Romanian frigate Regele Ferdinand

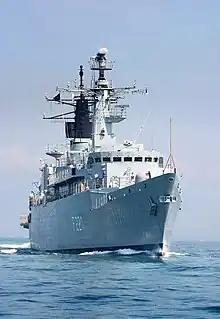
"Regele Ferdinand" in 2005

She was purchased from the United Kingdom by the Romanian Navy on 14 January 2003, and renamed Regele Ferdinand (King Ferdinand) after Ferdinand I of Romania. The ship was handed over to Romania on 19 August 2004, and underwent sea trials at the same time. "Regele Ferdinand" was commissioned into the Romanian Navy on 9 September 2004 with the pennant number F221, and is the current flagship of the Romanian Navy. There has since been some controversy over the price at which she was bought.